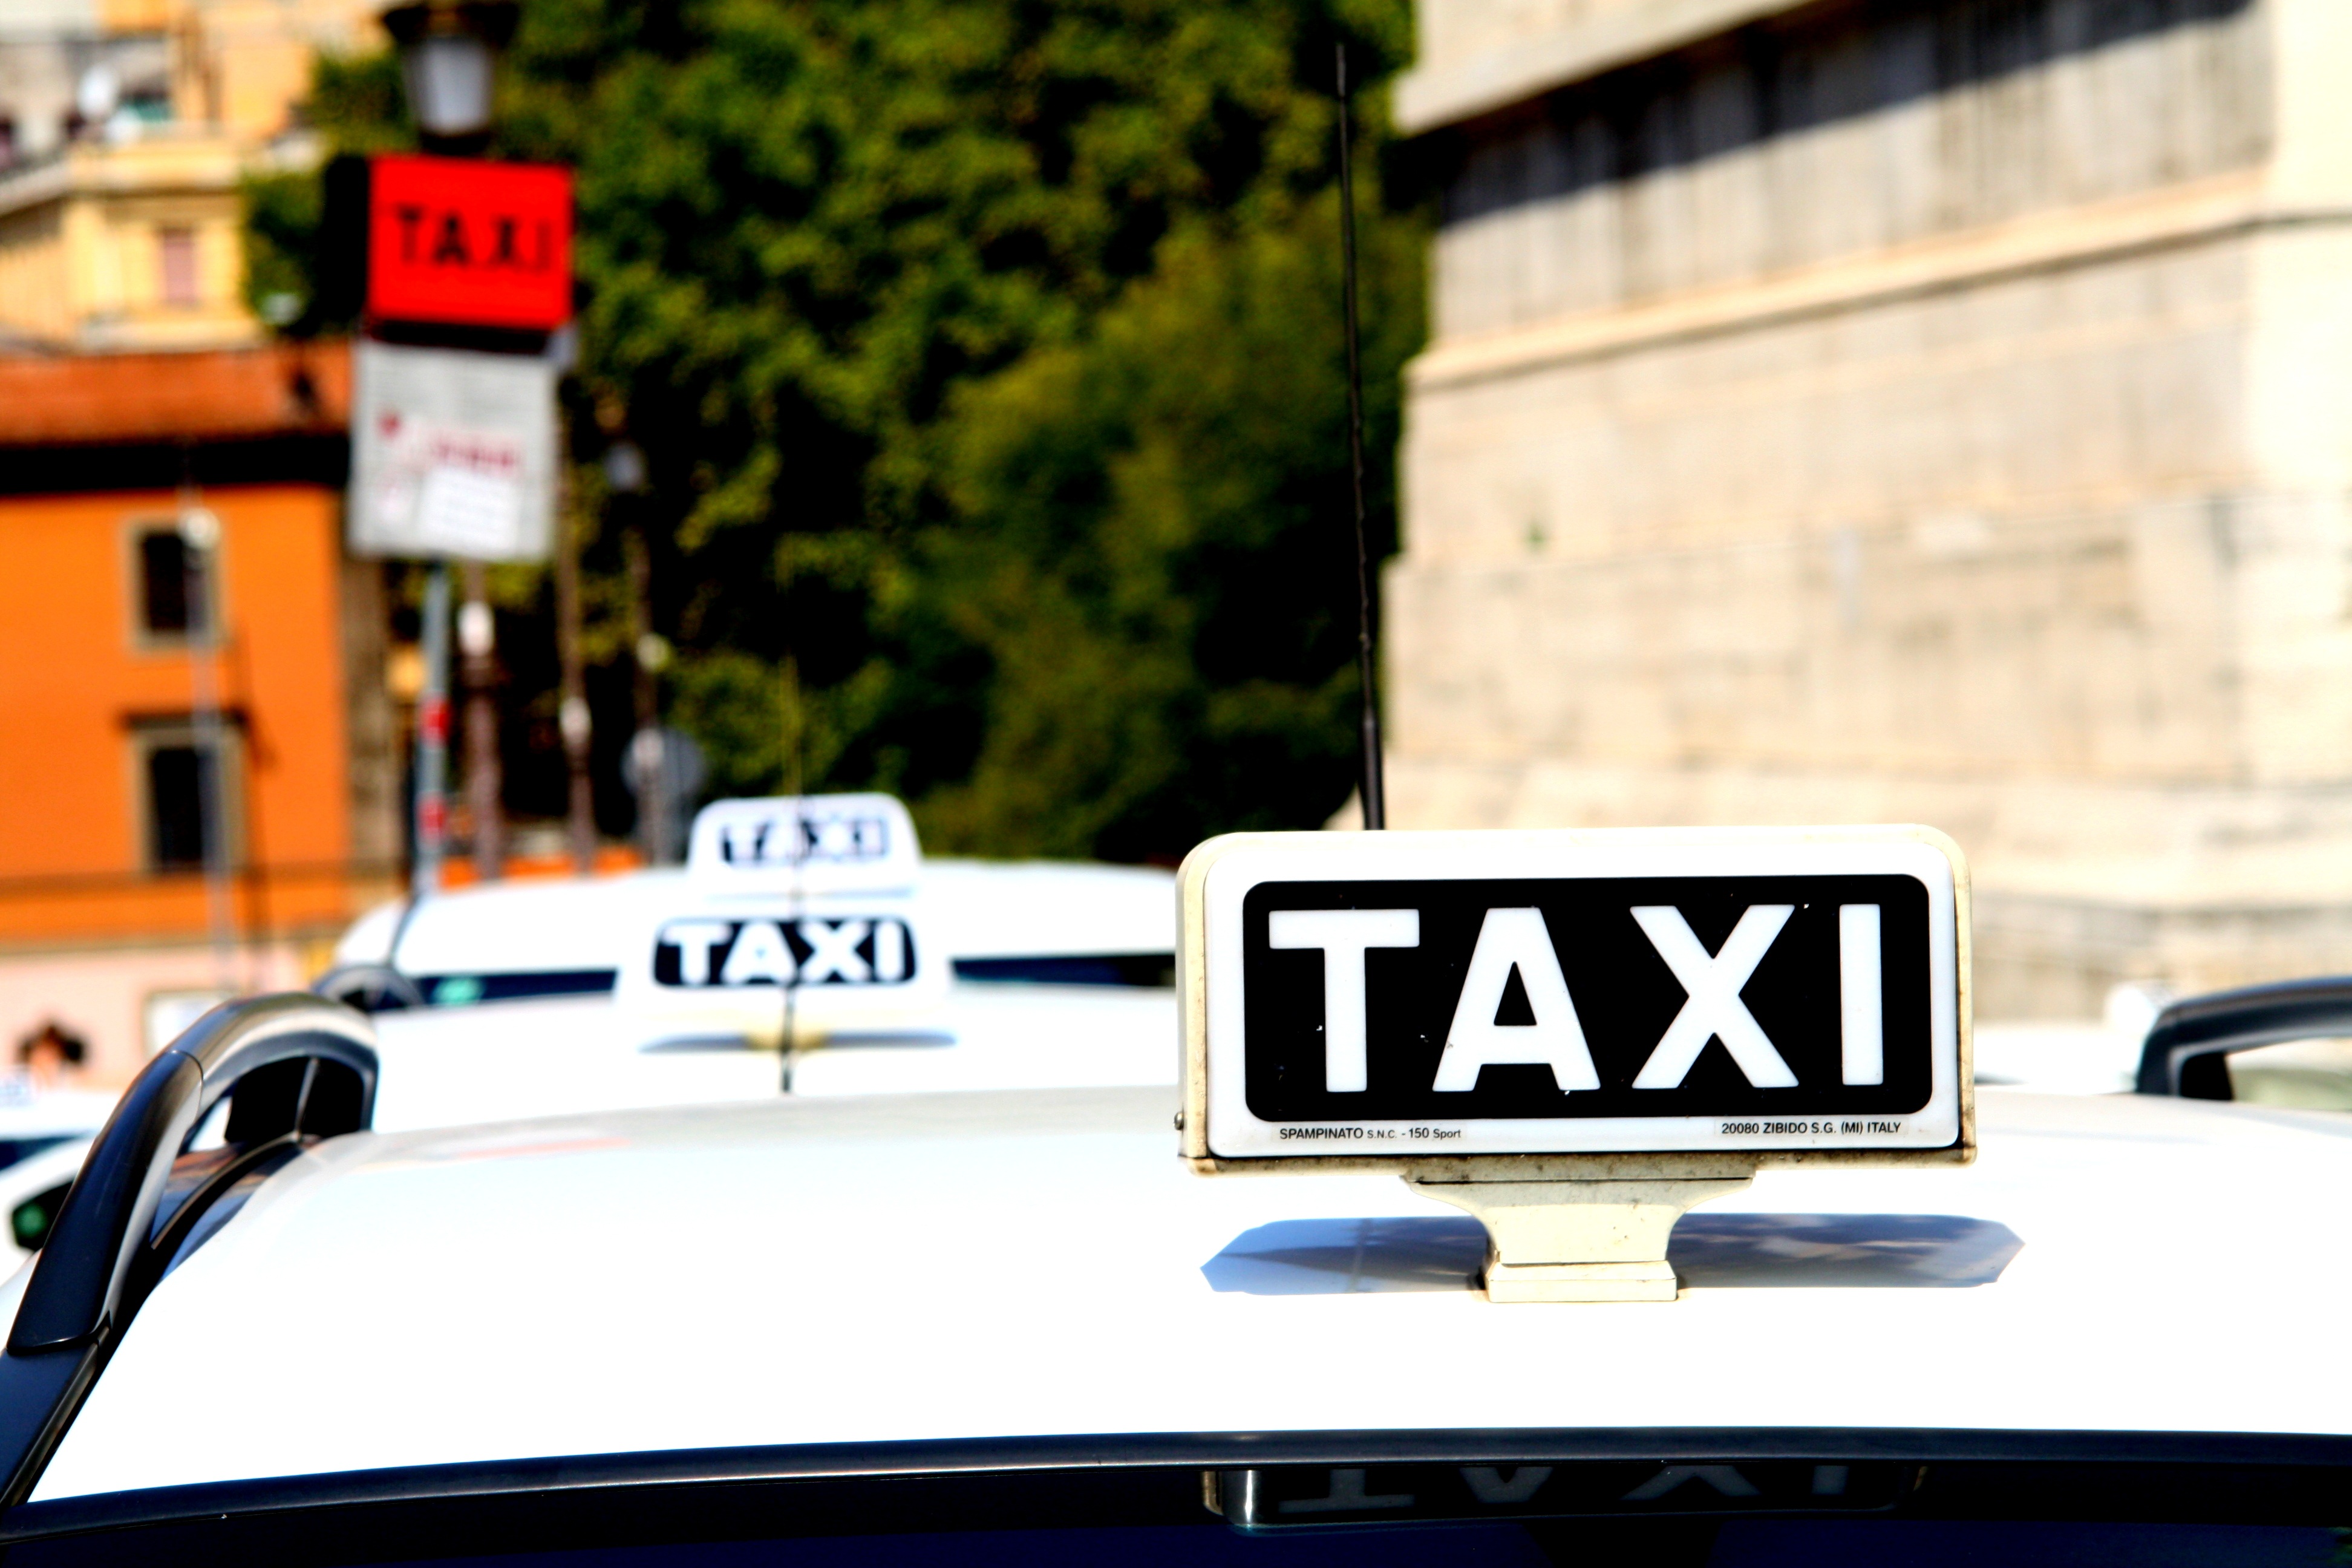
road, white, car, driving, taxi, vehicle, auto, brand, rome, automobile make, automotive exterior